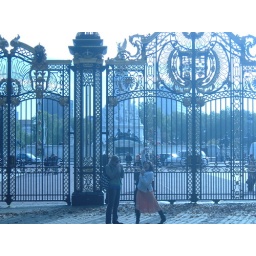
kat and mae eating hot dogs in front of buckingham palace gates